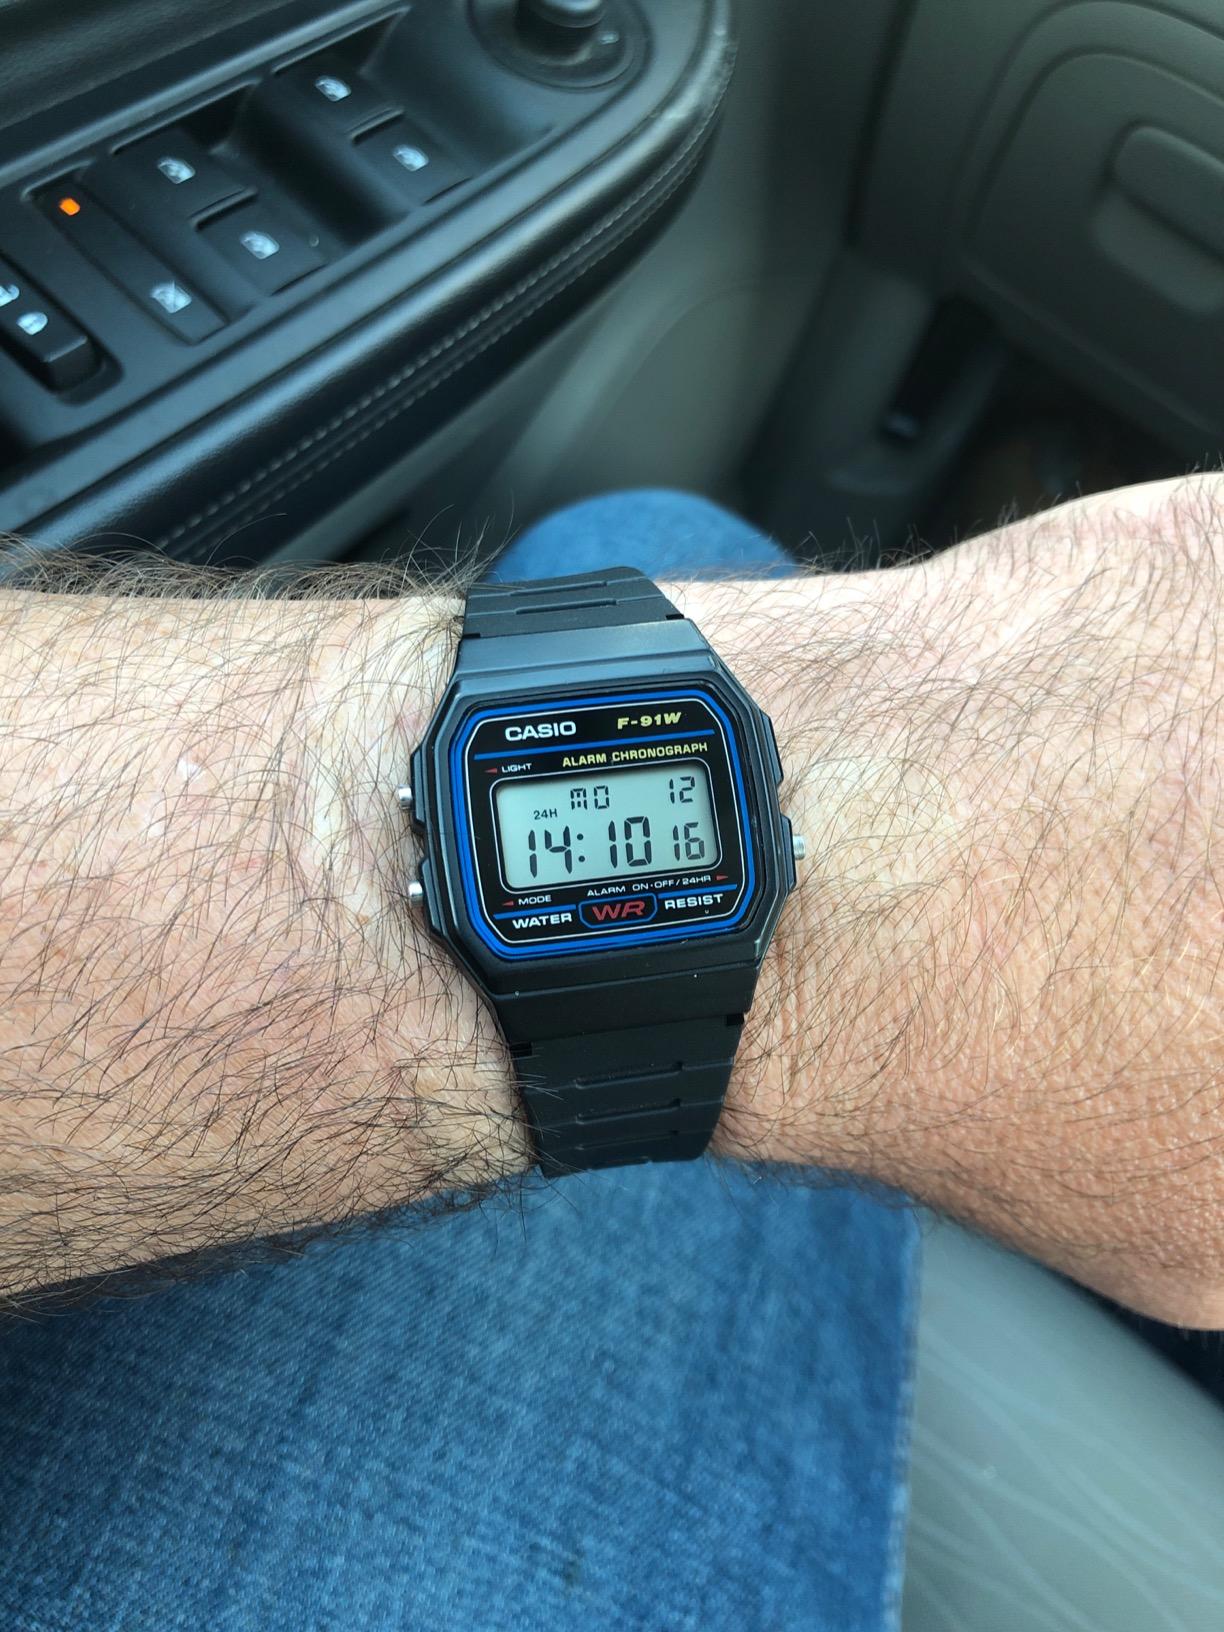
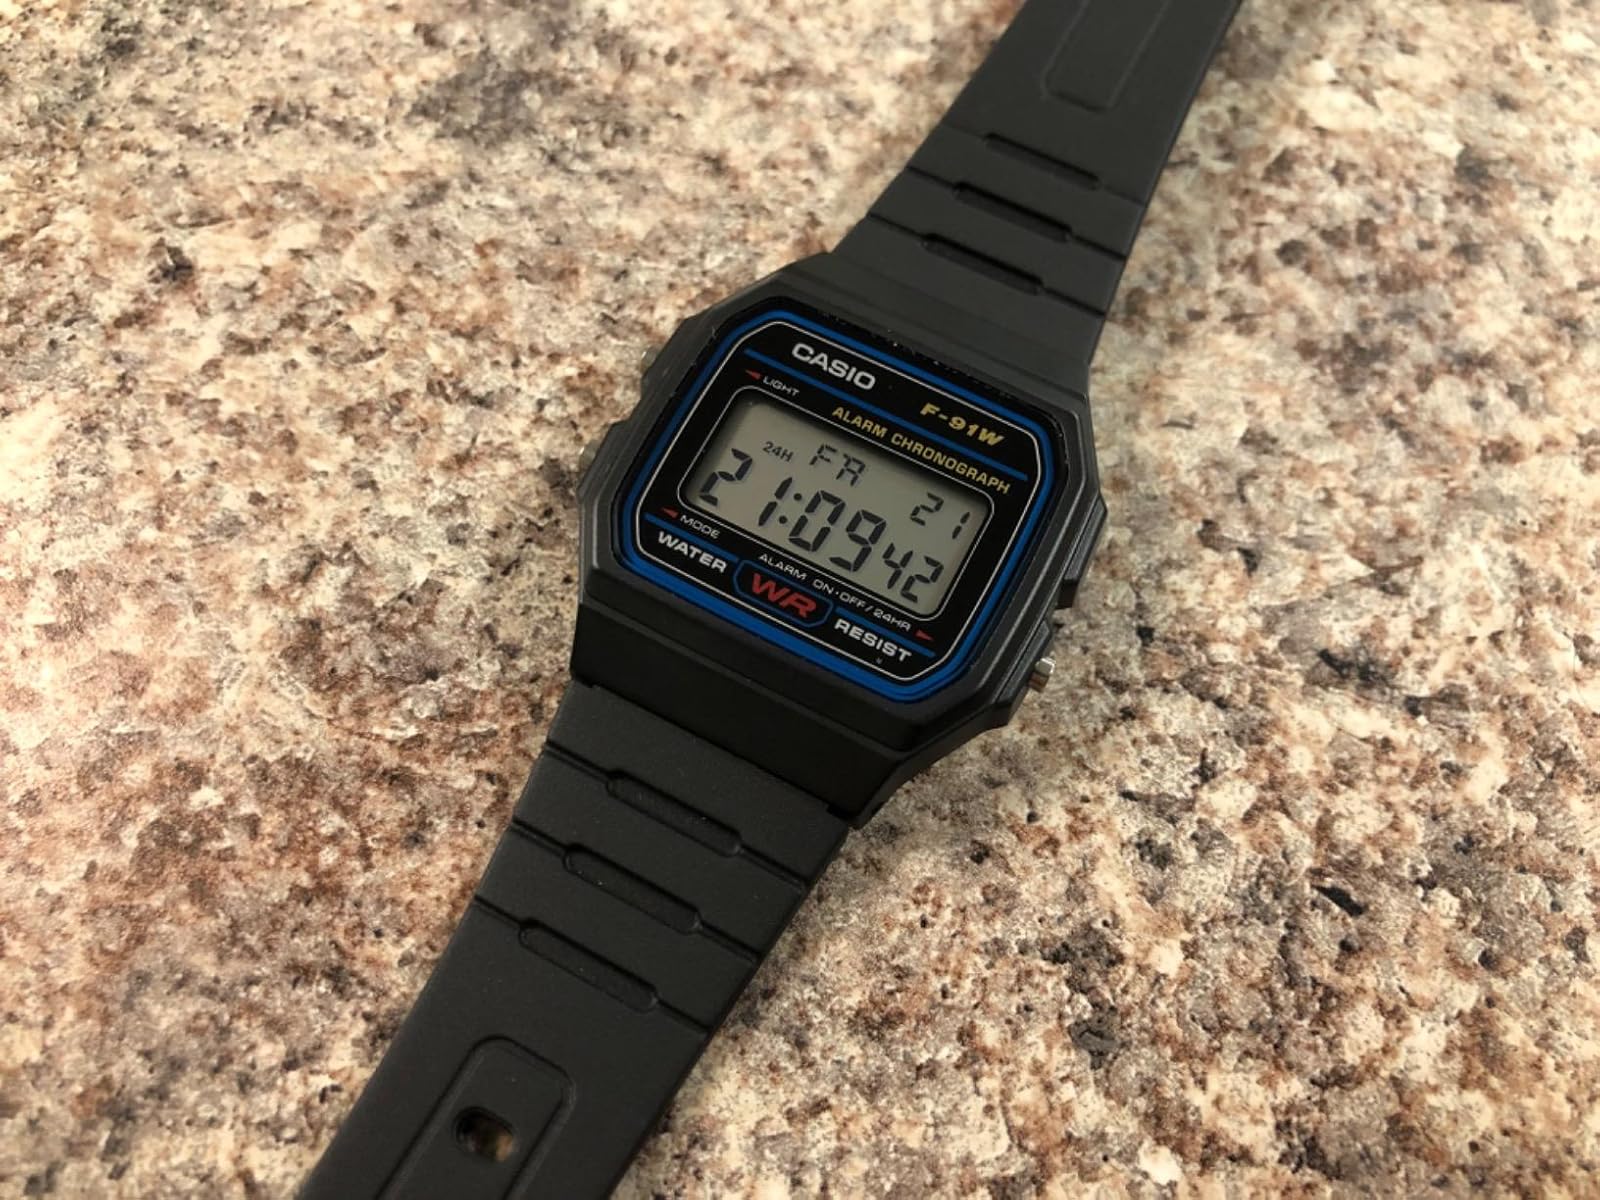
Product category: accessories_watch
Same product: yes